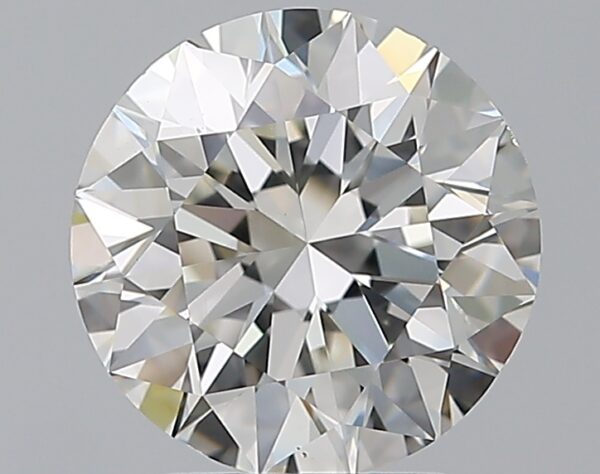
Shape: round
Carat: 2.5
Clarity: VS2
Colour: I
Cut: EX
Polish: EX
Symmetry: EX
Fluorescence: M
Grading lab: GIA
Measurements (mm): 8.58 x 8.63 x 5.44